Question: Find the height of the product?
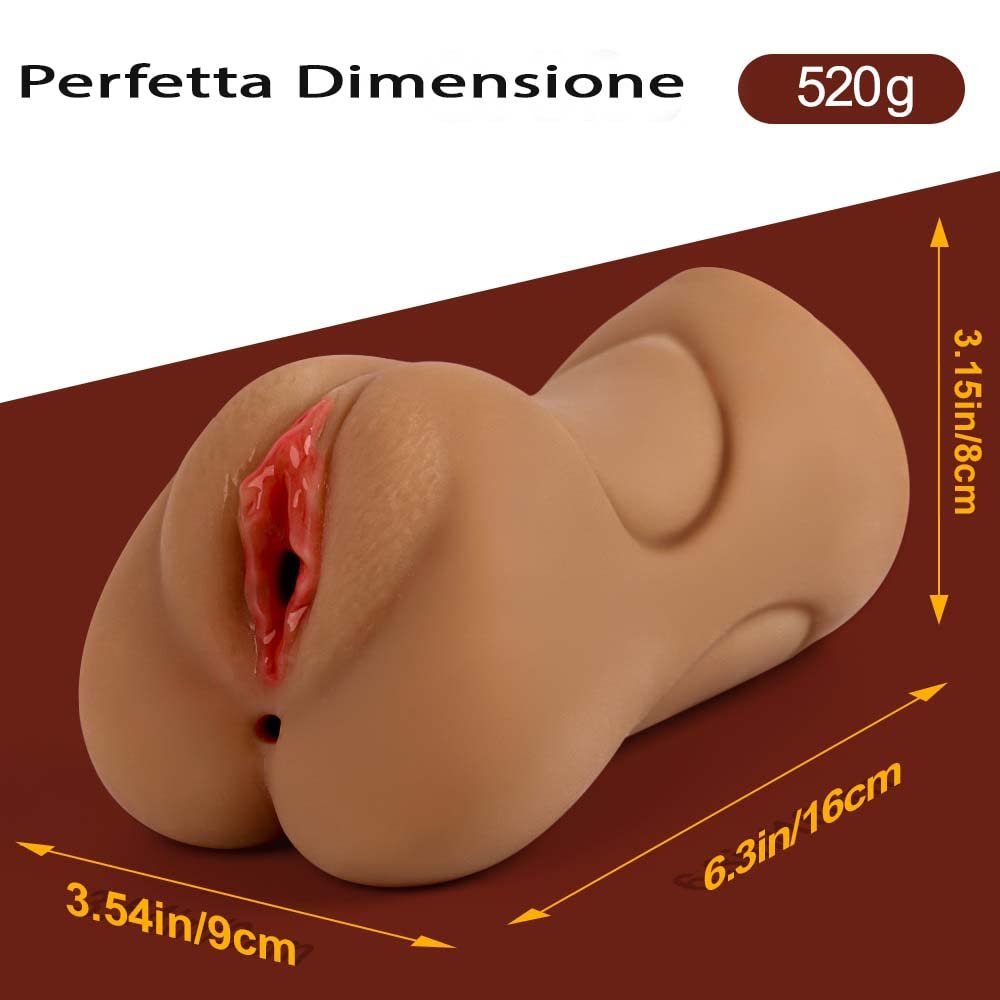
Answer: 8.0 centimetre